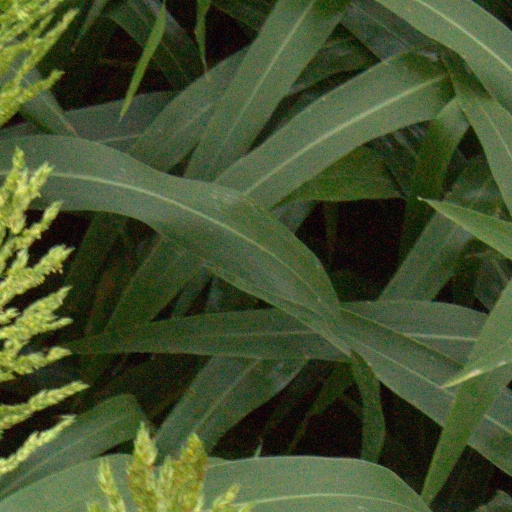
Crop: sorghum